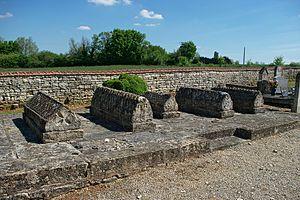
Cimetière de Pers (ClasséClassé)